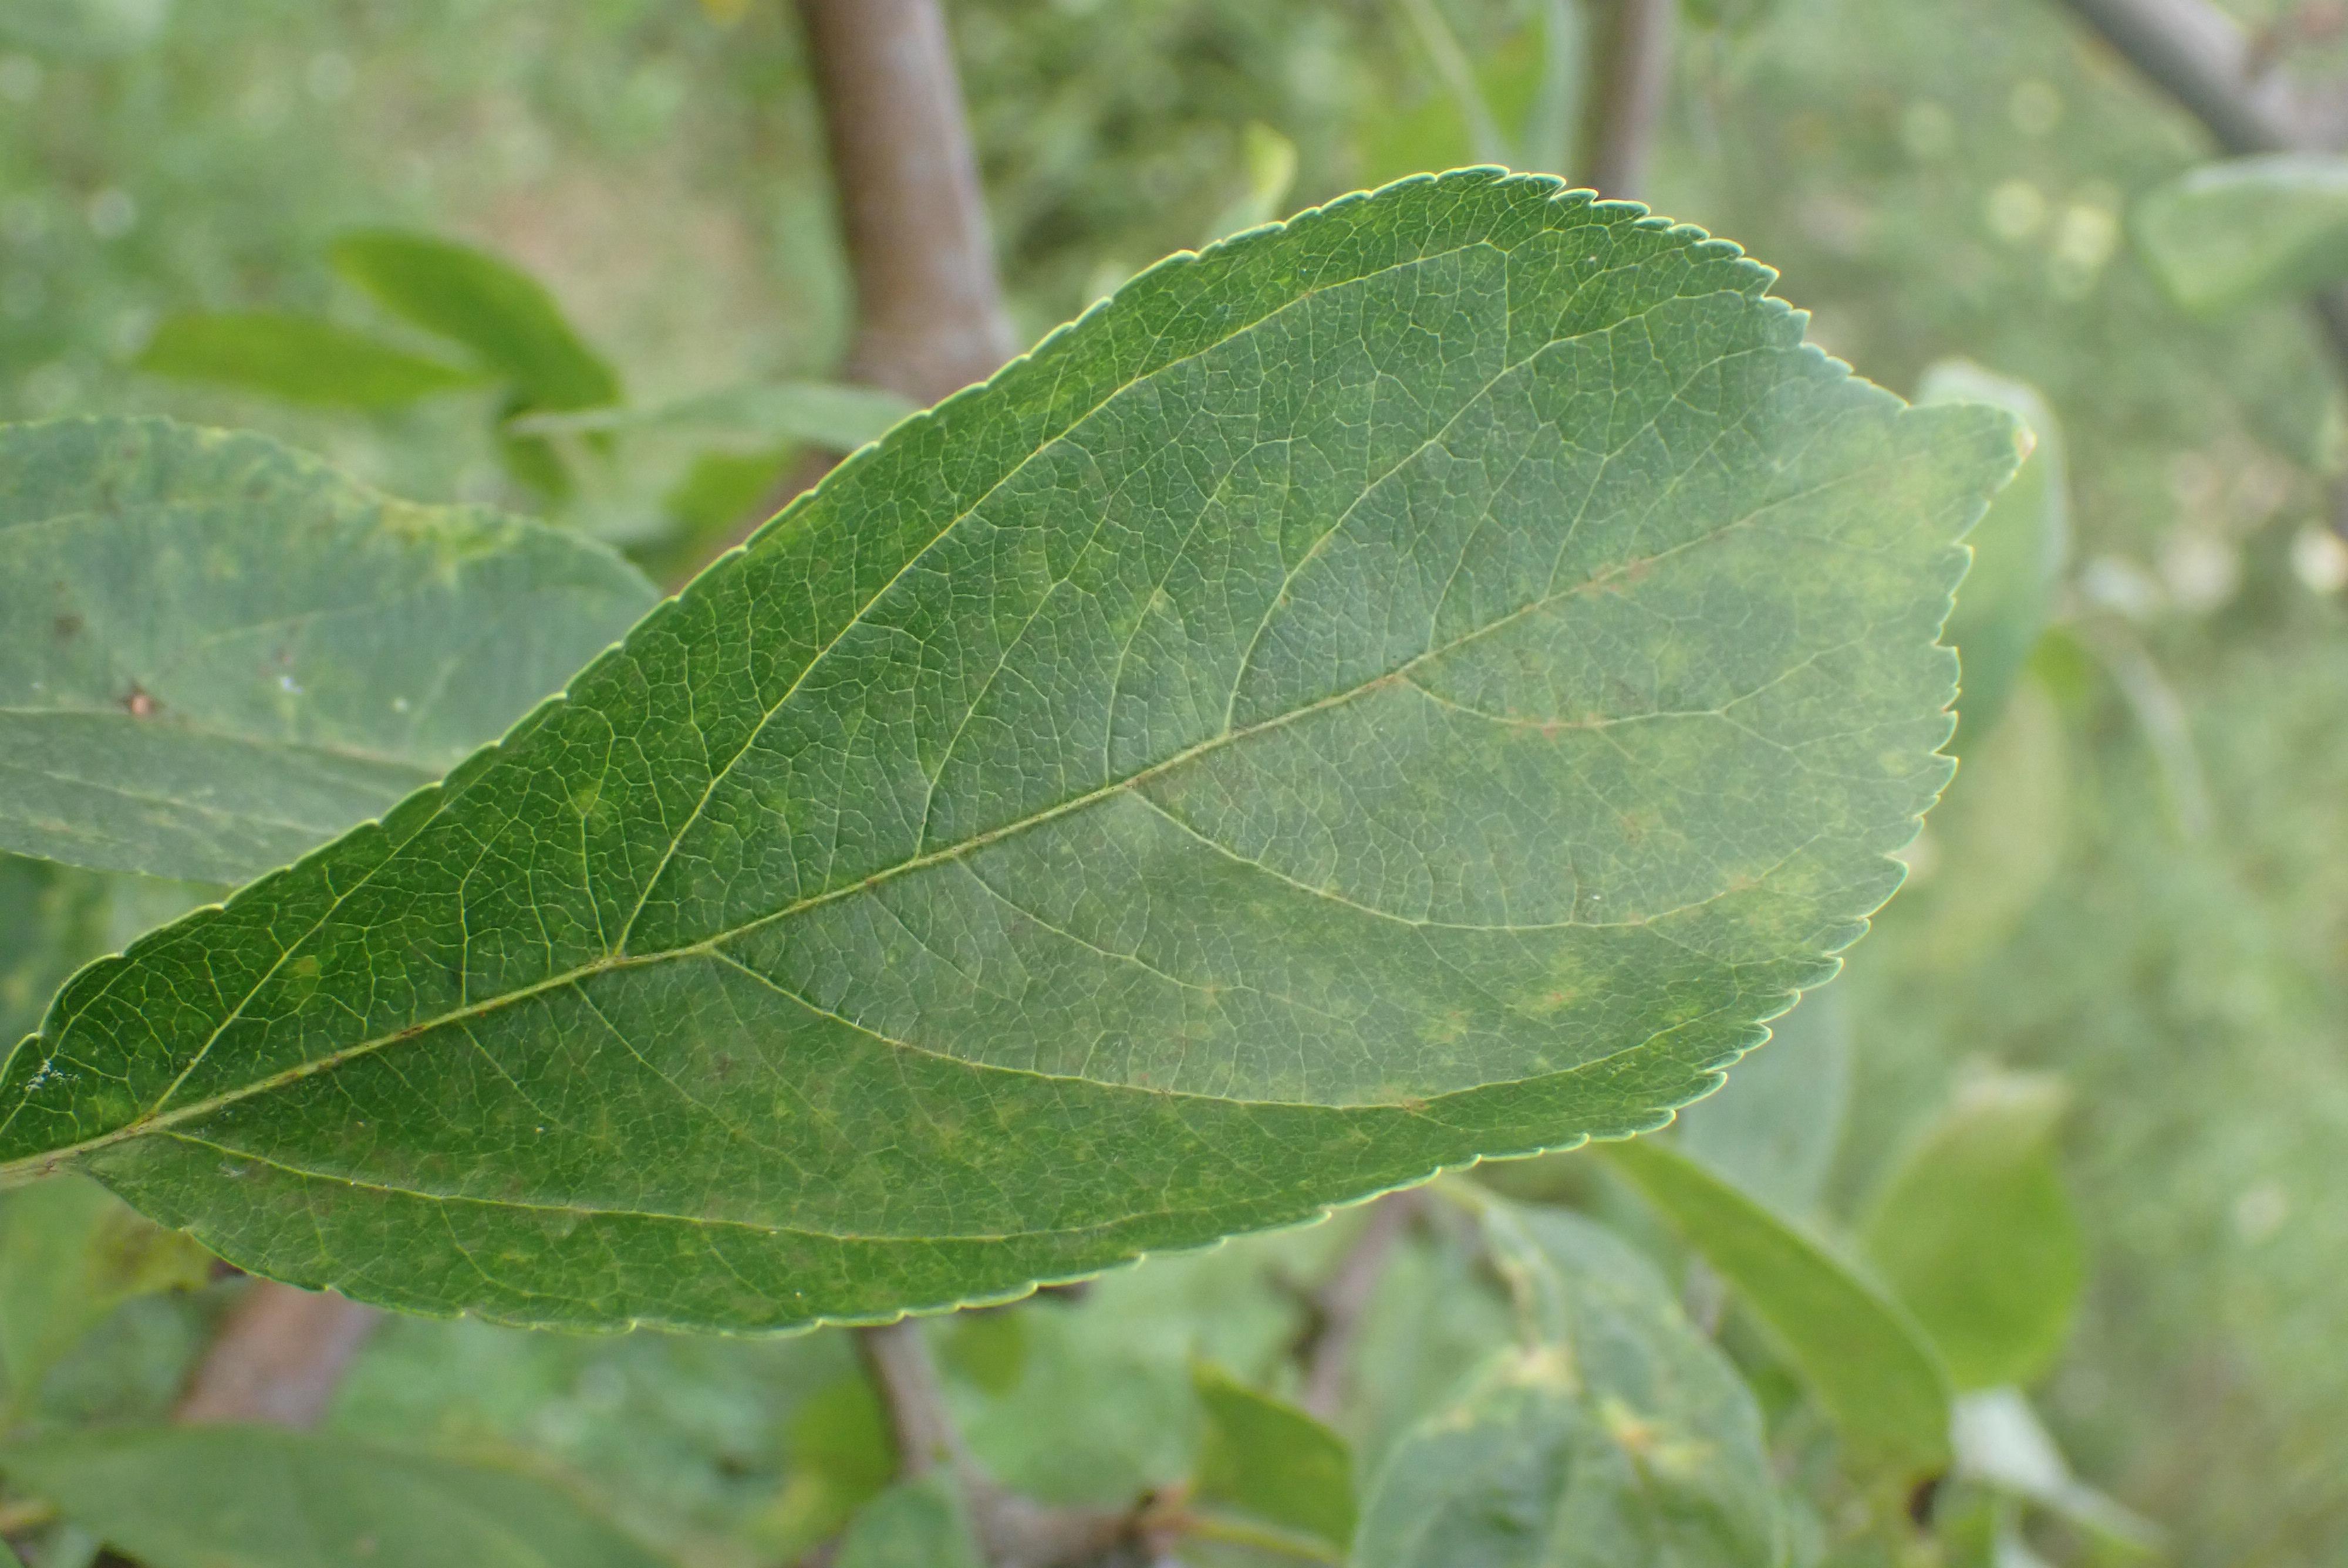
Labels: scab